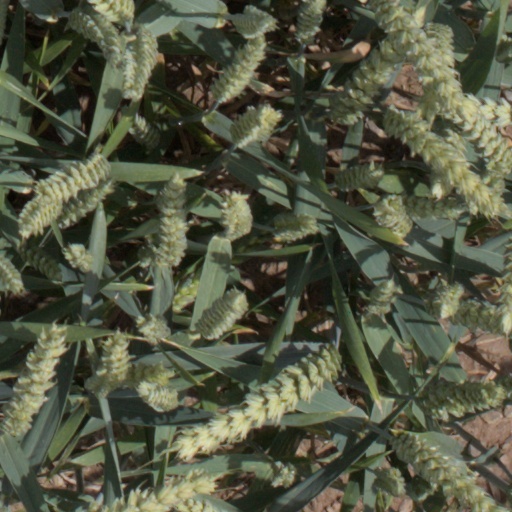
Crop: wheat